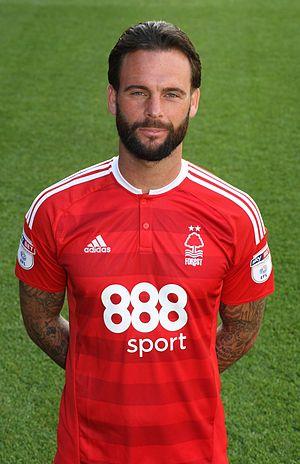
Danny Fox est un footballeur international écossais né le 29 mai 1986 à Winsford. Il évolue actuellement au poste de milieu ou arrière gauche pour le Wigan Athletic.